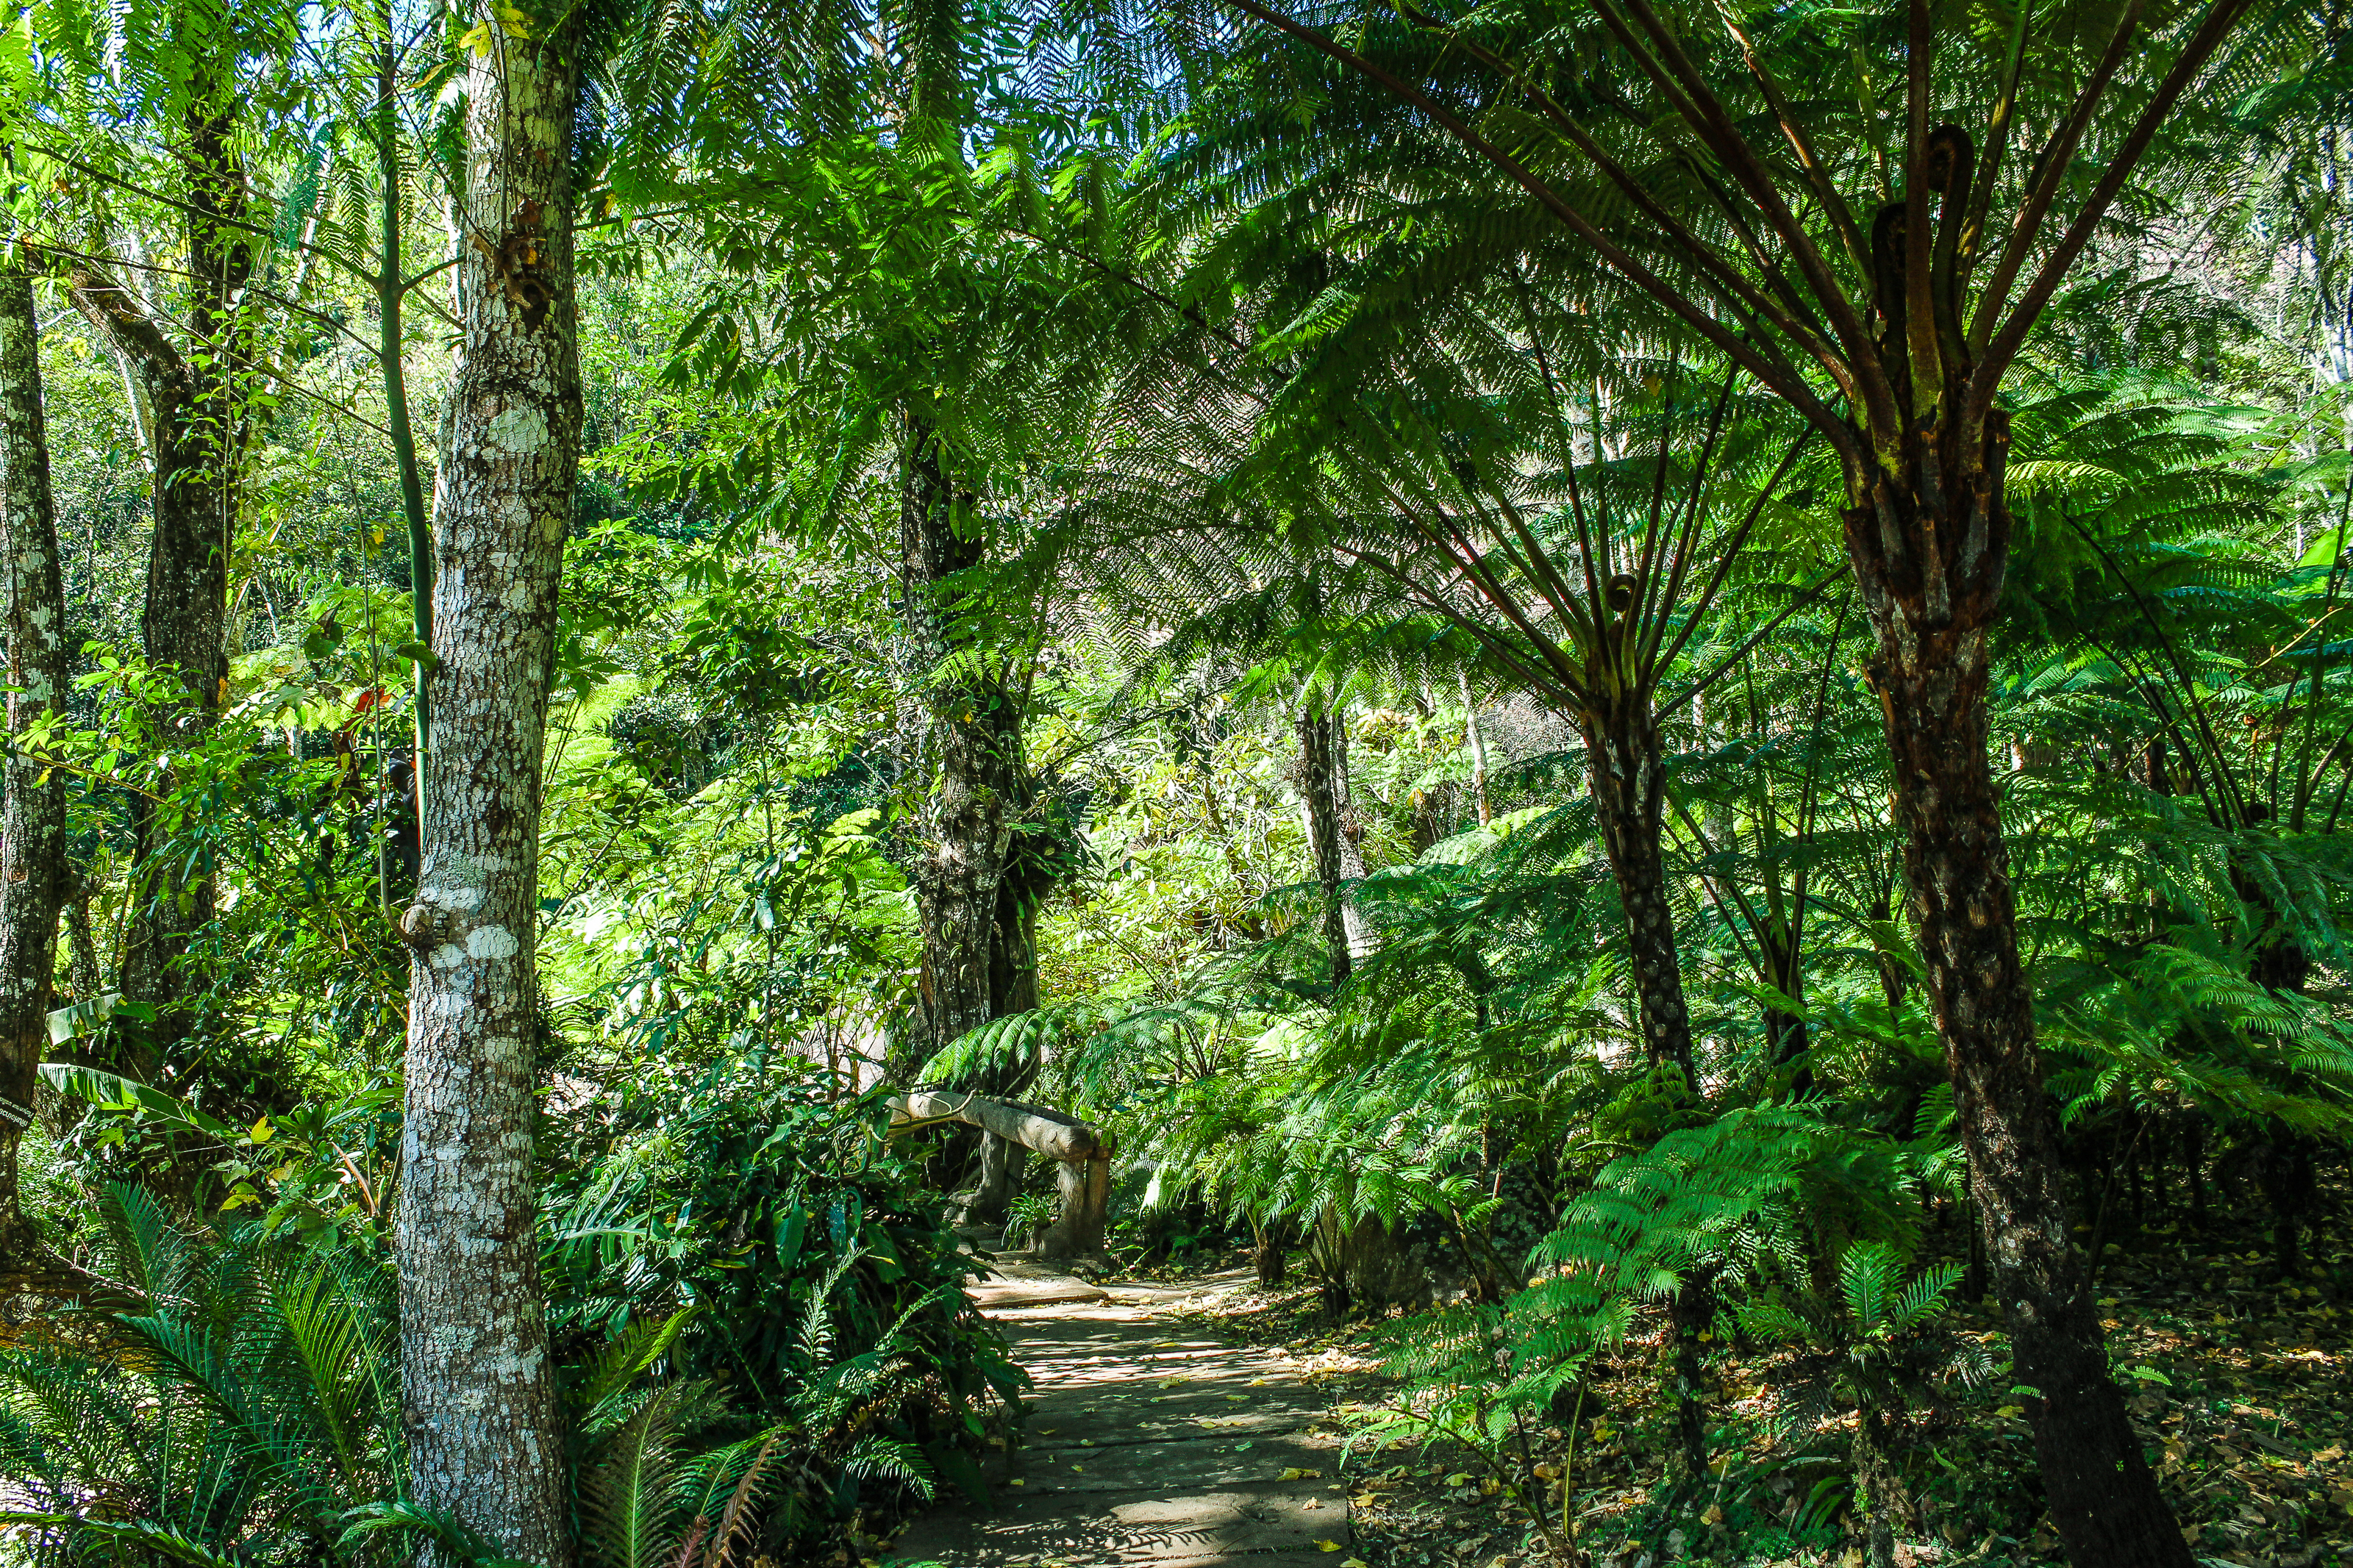
beautiful, beauty, bloom, blooming, blossom, botanical, botany, bouquet, close, closeup, color, colorful, cool, countryside, flora, floral, flower, freshness, garden, gardening, grass, green, ground, holidays, home, house, landscape, landscaped, landscaping, lawn, lush, manicured, natural, nature, outdoor, park, path, paved, pavement, perennial, petal, plant, pretty, red, seasonal, stone, summer, walkway, white, yard, vegetation, tree, forest, natural environment, nature reserve, jungle, tropical and subtropical coniferous forests, natural landscape, valdivian temperate rain forest, woodland, old growth forest, biome, rainforest, temperate broadleaf and mixed forest, woody plant, Northern hardwood forest, ecoregion, terrestrial plant, grove, trail, leaf, plant community, sunlight, riparian forest, national park, temperate coniferous forest, state park, thoroughfare, wildlife, trunk